Music of the United Kingdom (2000s and 2010s)

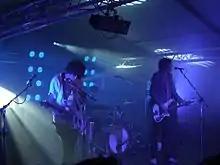
Klaxons in concert in 2007

With developments in computer technology and music software, it became possible to create high quality music using little more than a single laptop computer. This resulted in a massive increase in the amount of home-produced electronic music available to the general public via the expanding internet, and new forms of performance such as laptronica and live coding. In Britain the combination of indie with American pioneered dance-punk was dubbed new rave in publicity for Klaxons and the term was picked up and applied by the NME to a number of bands, including Trash Fashion, New Young Pony Club, Hadouken!, Late of the Pier, Test Icicles, and Shitdisco forming a scene with a similar visual aesthetic to earlier rave music.